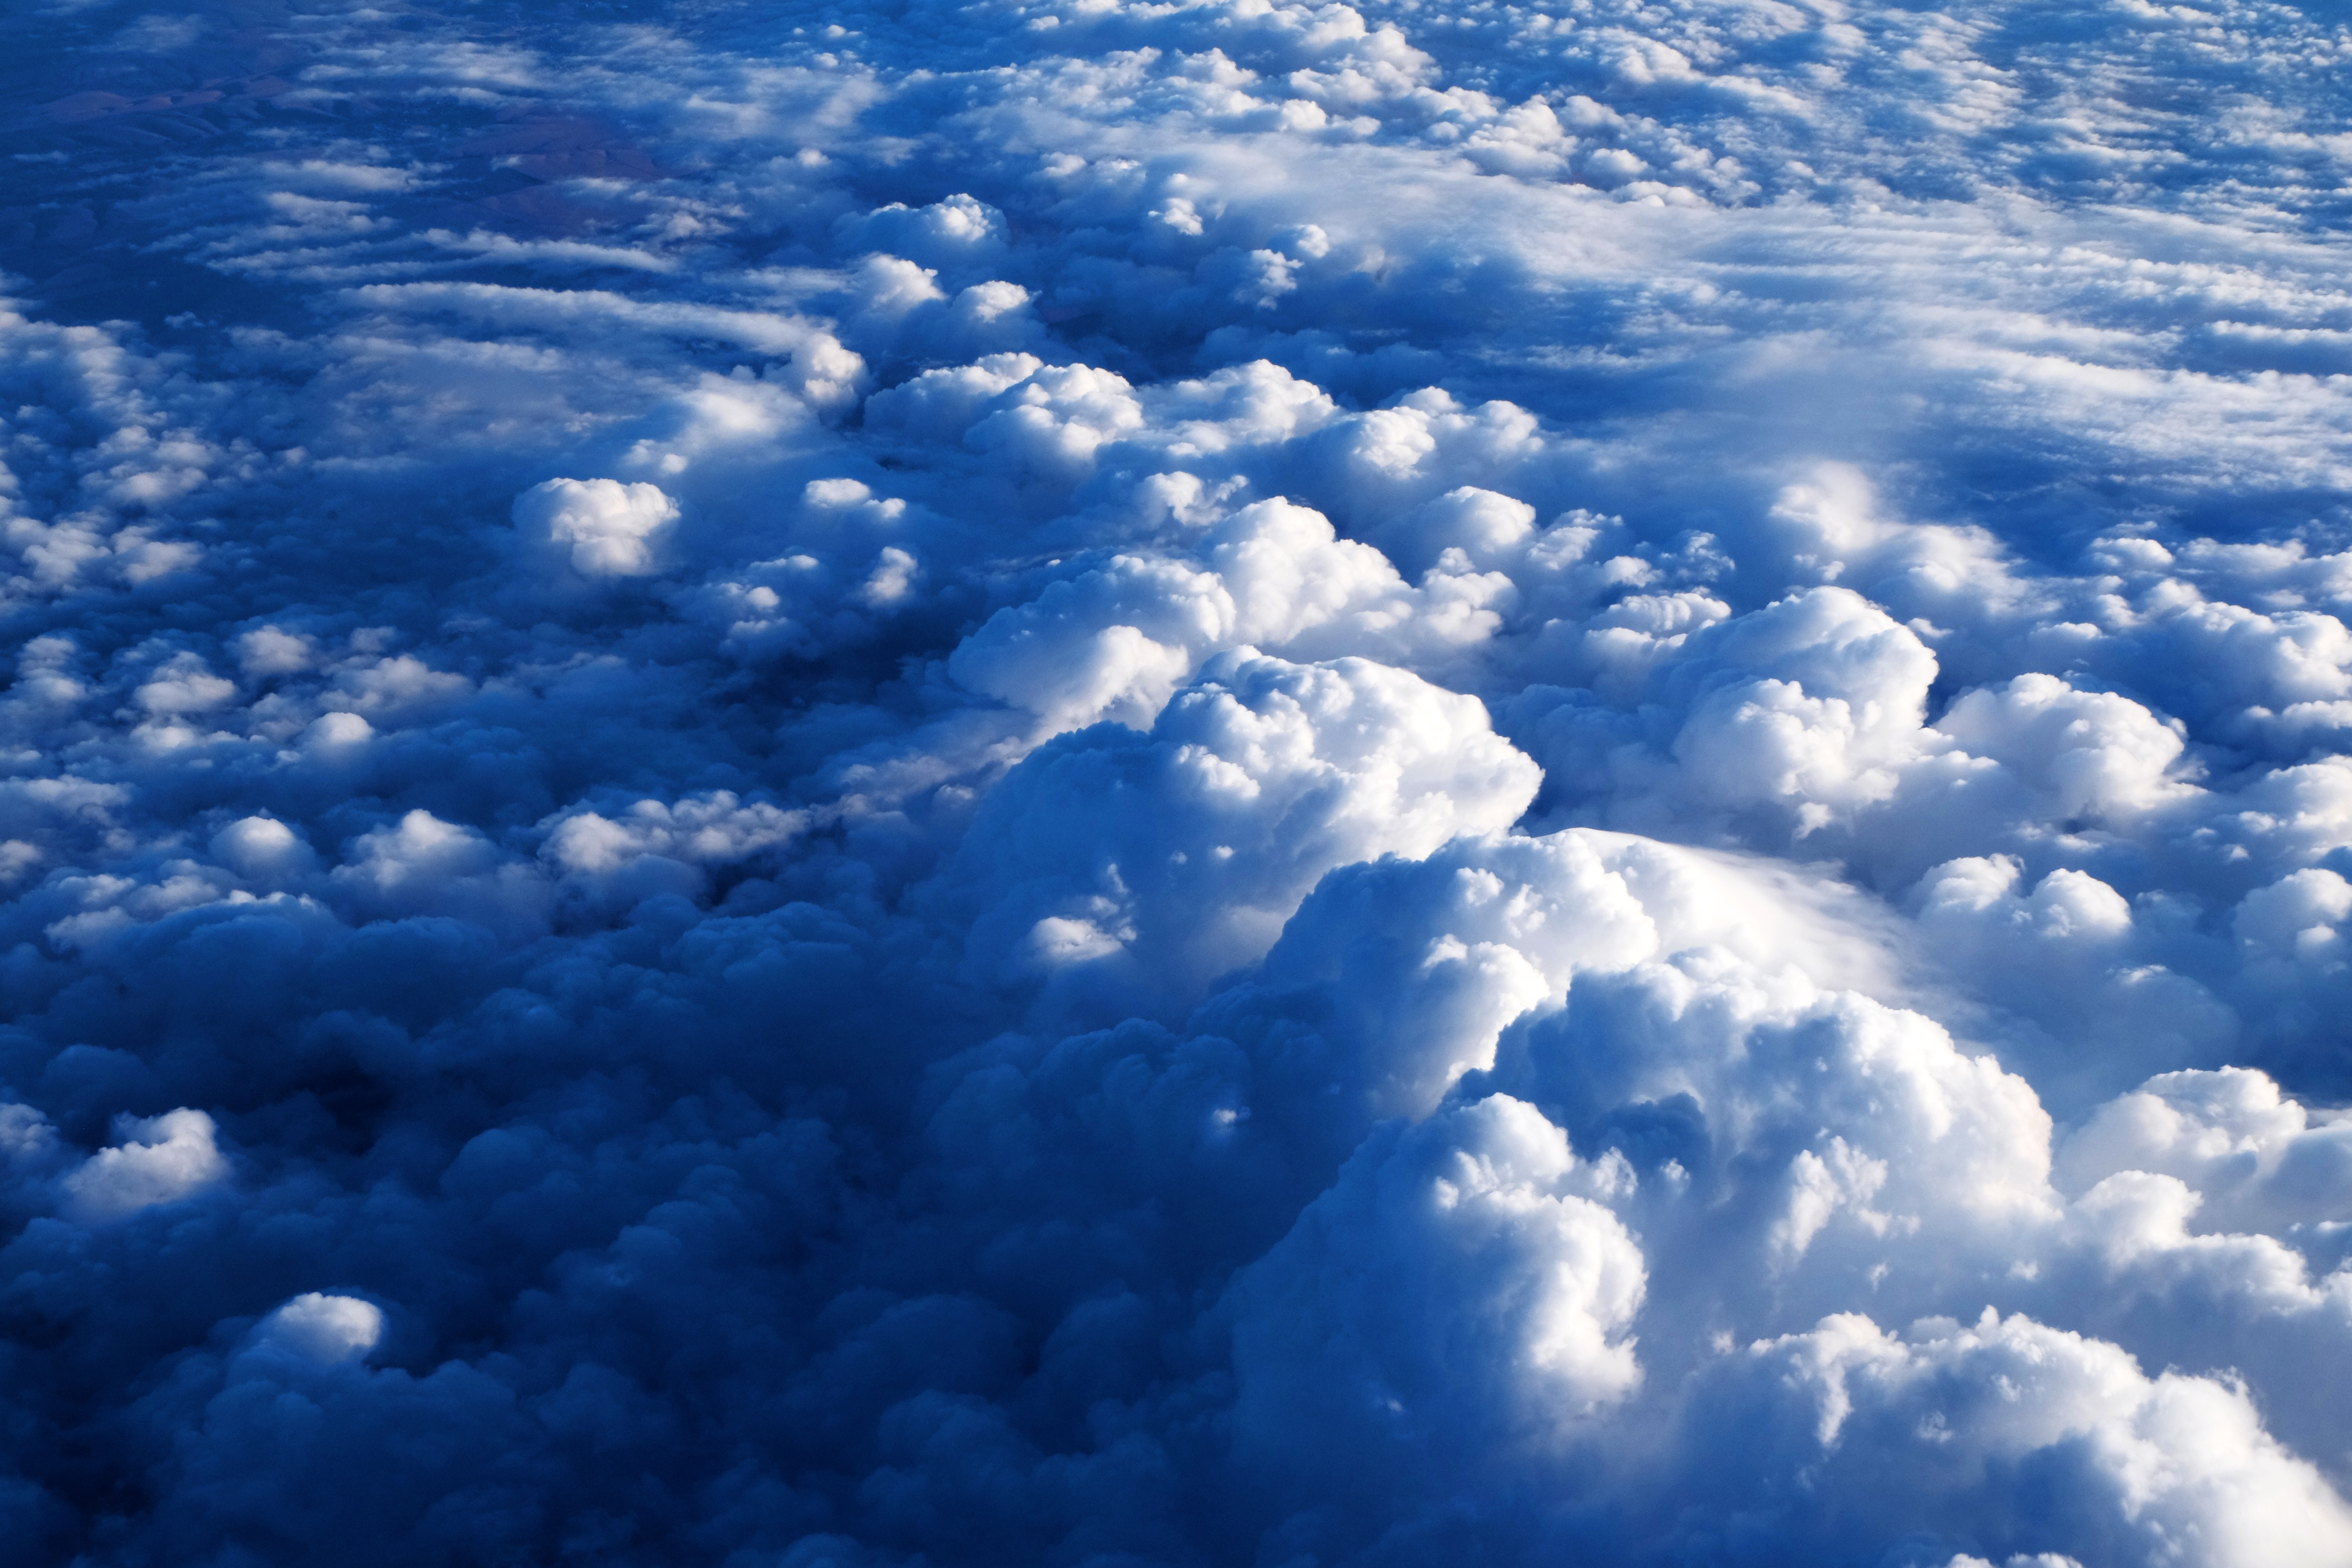
cloud, sky, sunlight, cloudy, atmosphere, fly, airplane, plane, daytime, flight, cumulus, blue, cloudscape, clouds, meteorological phenomenon, atmosphere of earth